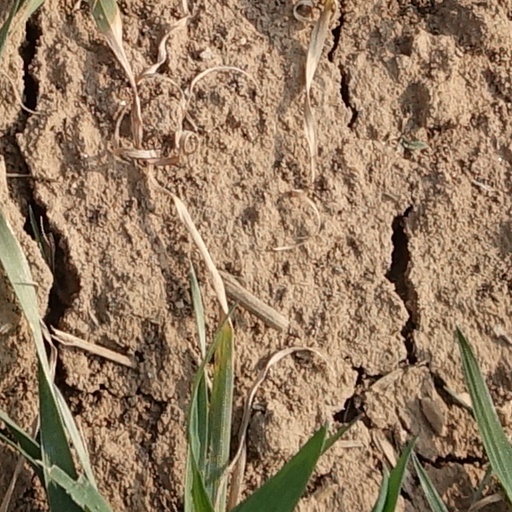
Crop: wheat